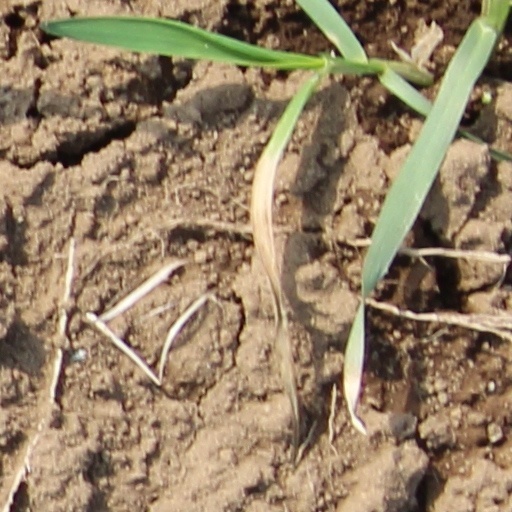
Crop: wheat